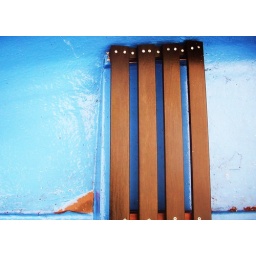
The brown wooden seat in a bright blue boat.